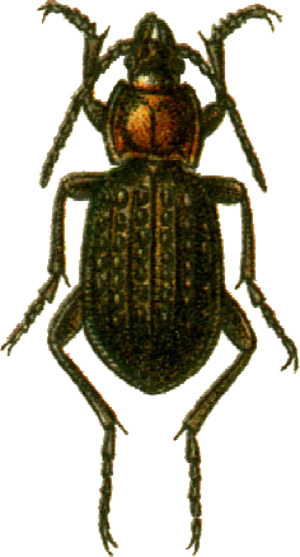
This file has been extracted from another file&#x3a